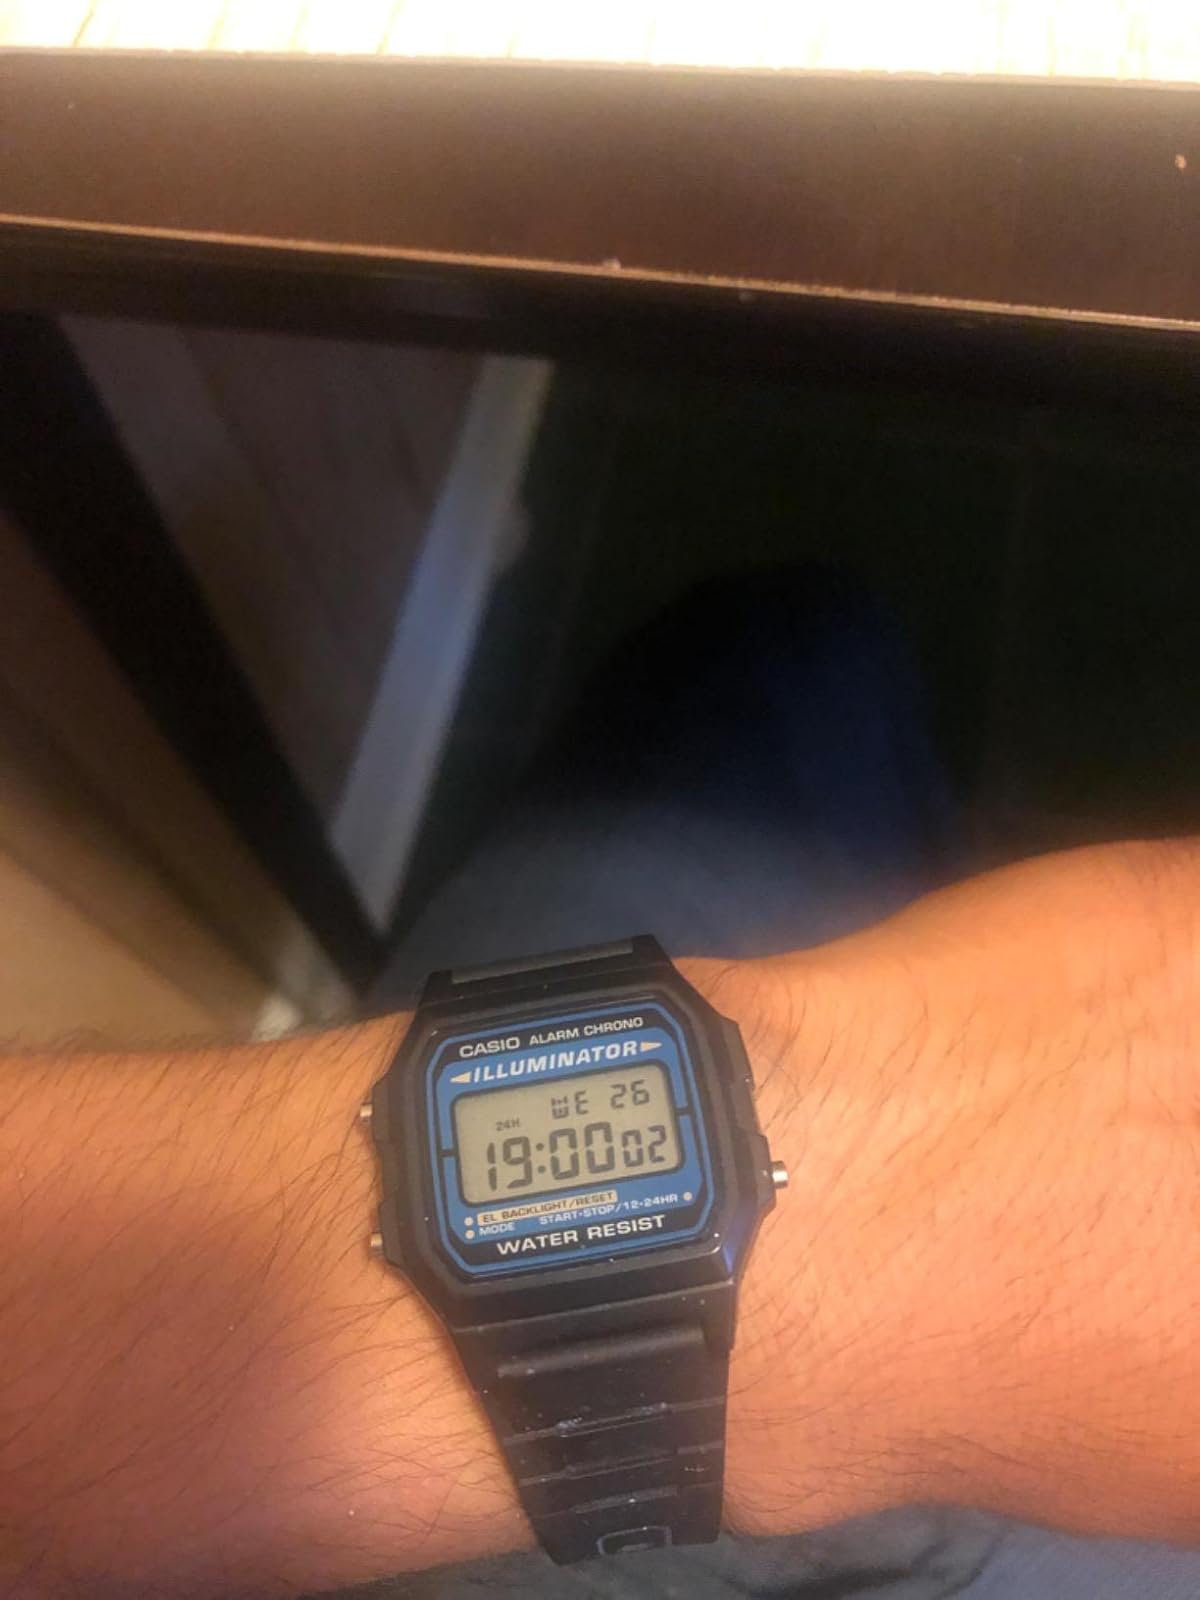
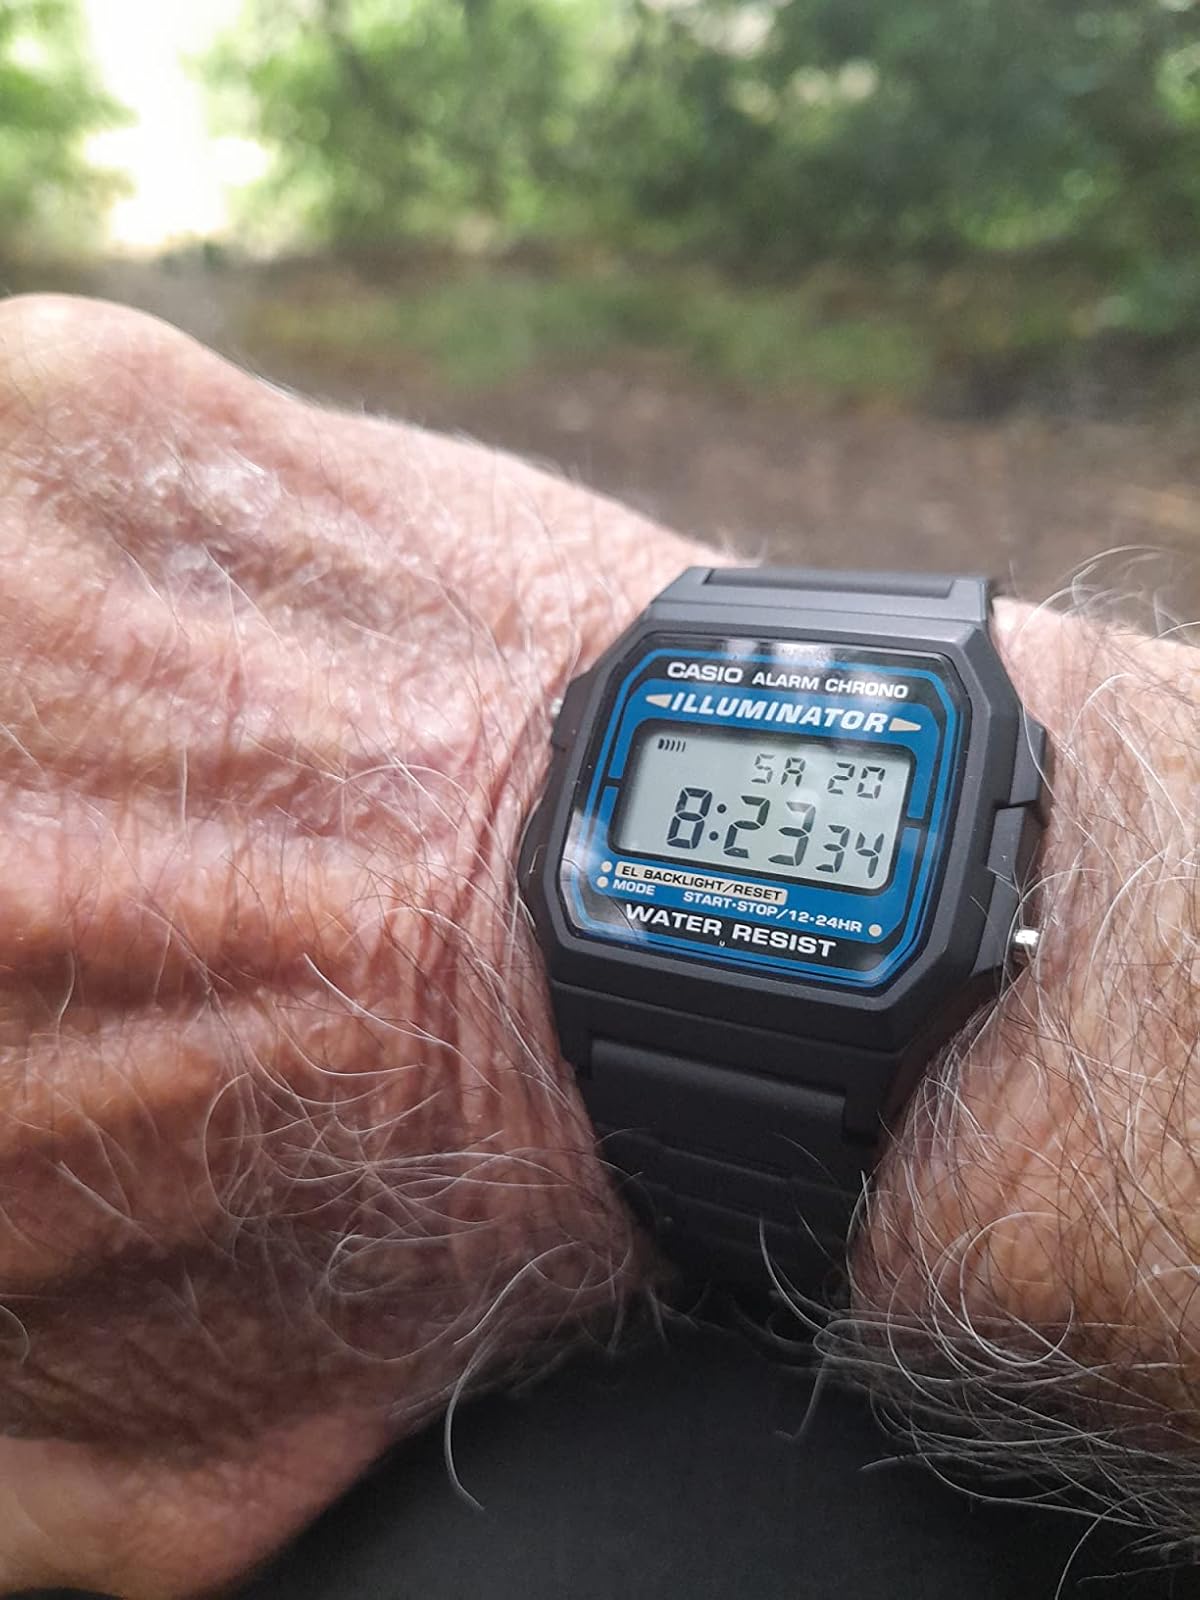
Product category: accessories_watch
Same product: yes